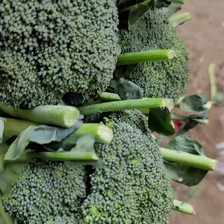
Label: others